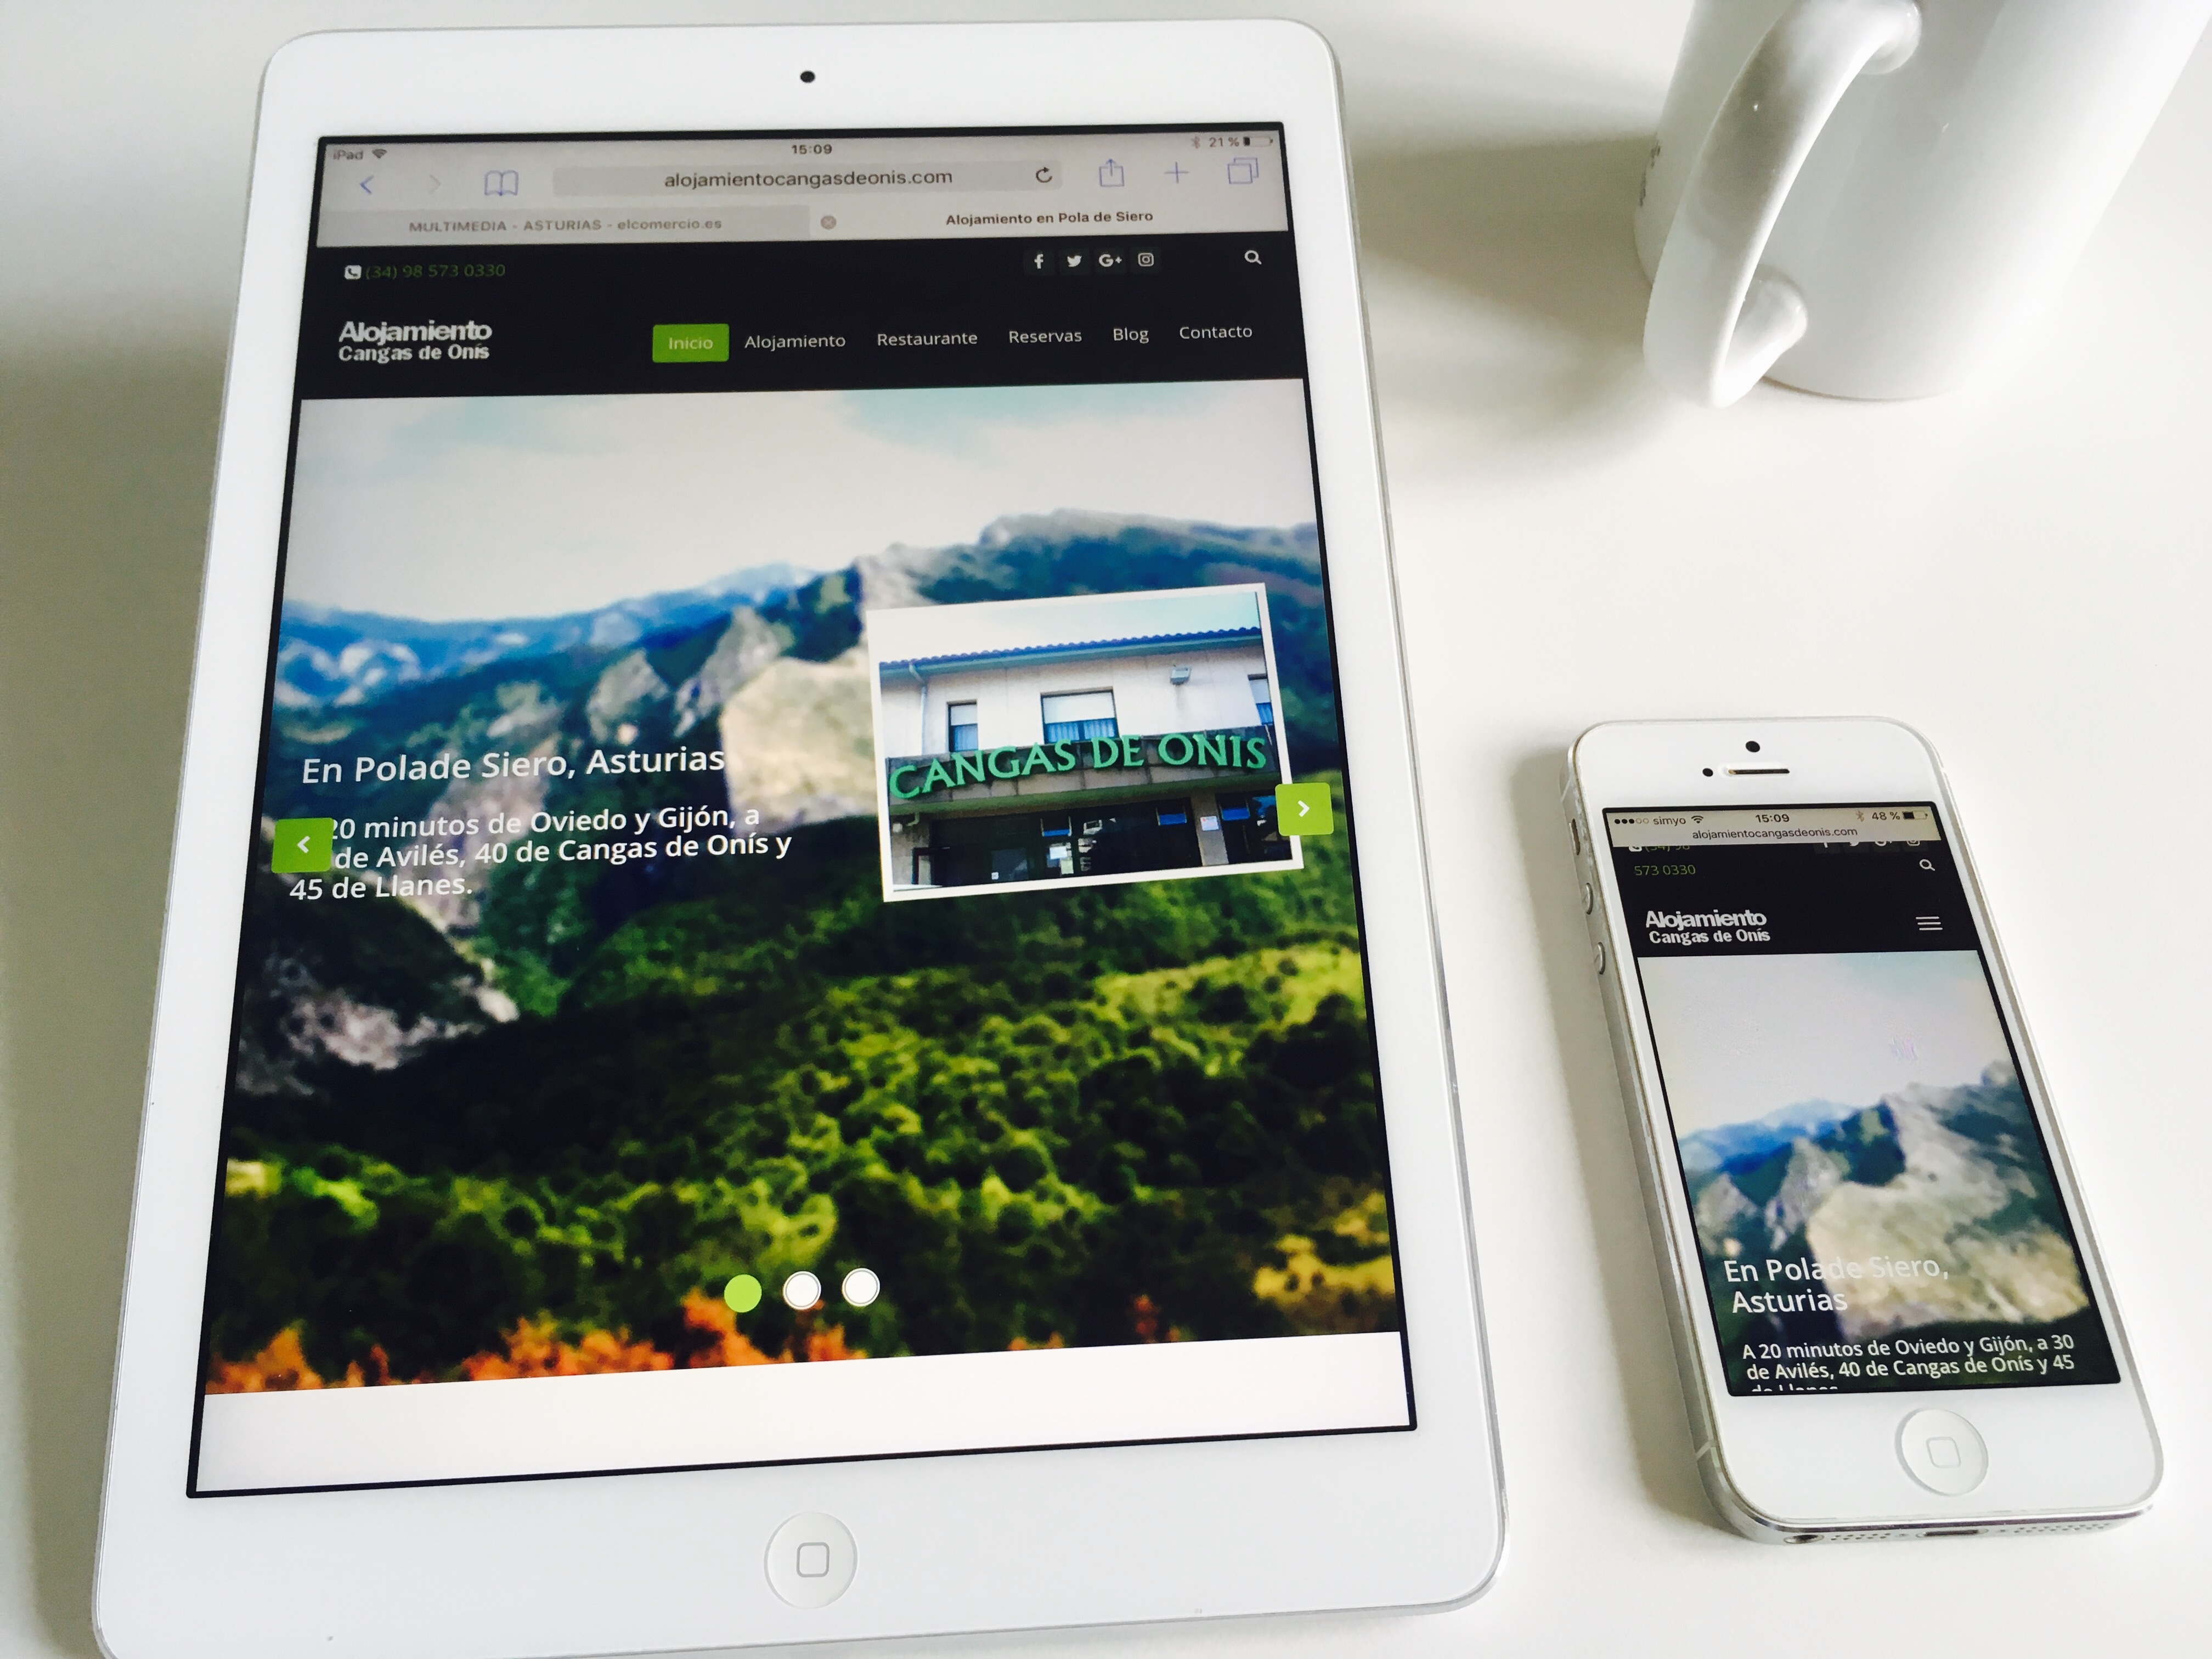
smartphone, technology, web, telephone, gadget, mobile phone, brand, electronics, multimedia, applications, sensitive, web design, tablet computer, electronic device, portable communications device, communication device